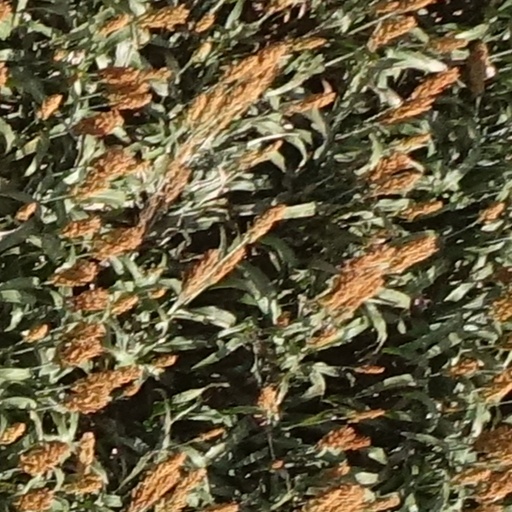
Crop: sorghum